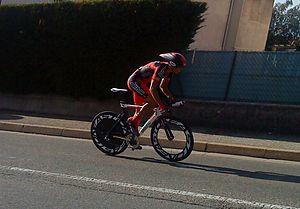
Cole House lors du prologue du Tour de l'Ain 2010
Cole House est un coureur cycliste américain.